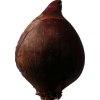
Label: red_onion